Hydrophone

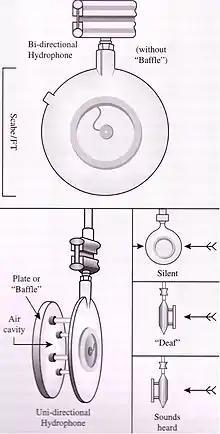
Hydrophones and directional hydrophones using a baffle.

Later in the war, the British Admiralty belatedly convened a scientific panel to advise on how to combat U-boats. It included the Australian physicist William Henry Bragg and the New Zealand physicist Sir Ernest Rutherford. They concluded that the best hope was to use hydrophones to listen for submarines. Rutherford's research produced his sole patent for a hydrophone. Bragg took the lead in July 1916 and he moved to the Admiralty hydrophone research establishment at Hawkcraig on the Firth of Forth.